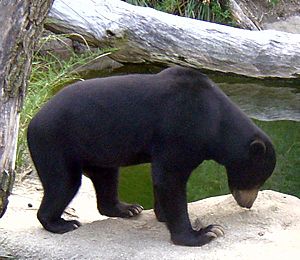
Malajbjørn
Malajbjørn
Malajbjørn er det mindste medlem i bjørnefamilien og den eneste repræsentant i slægten Helarctos og tilhører familien Ursidae. Den lever i de tropiske regnskove i Sydøstasien. Deres pels er kulsort, kort og glat med underhår. Forældrene er omkring 120-150 cm lange og vejer 27-80 kg. Dens hale udgør 30-70 mm lang og tungen er 20-25 cm lang. Hunner er parringsklare som 3-årige, og er drægtig i 95–174 dage. Hvert kuld er 1-2 unger. En nyfødt unge vejer 280-325 g, er blind og hårløs, som tiden går begynder den at åbne sine øjne og får hår på krop. Den er afhængig af sin mor i 18 måneder. Men allerede 1-3 måneder kan ungerne løbe, lege og spise.